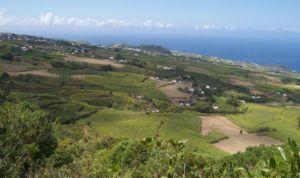
Petite-Île est une commune française de l'île de La Réunion.